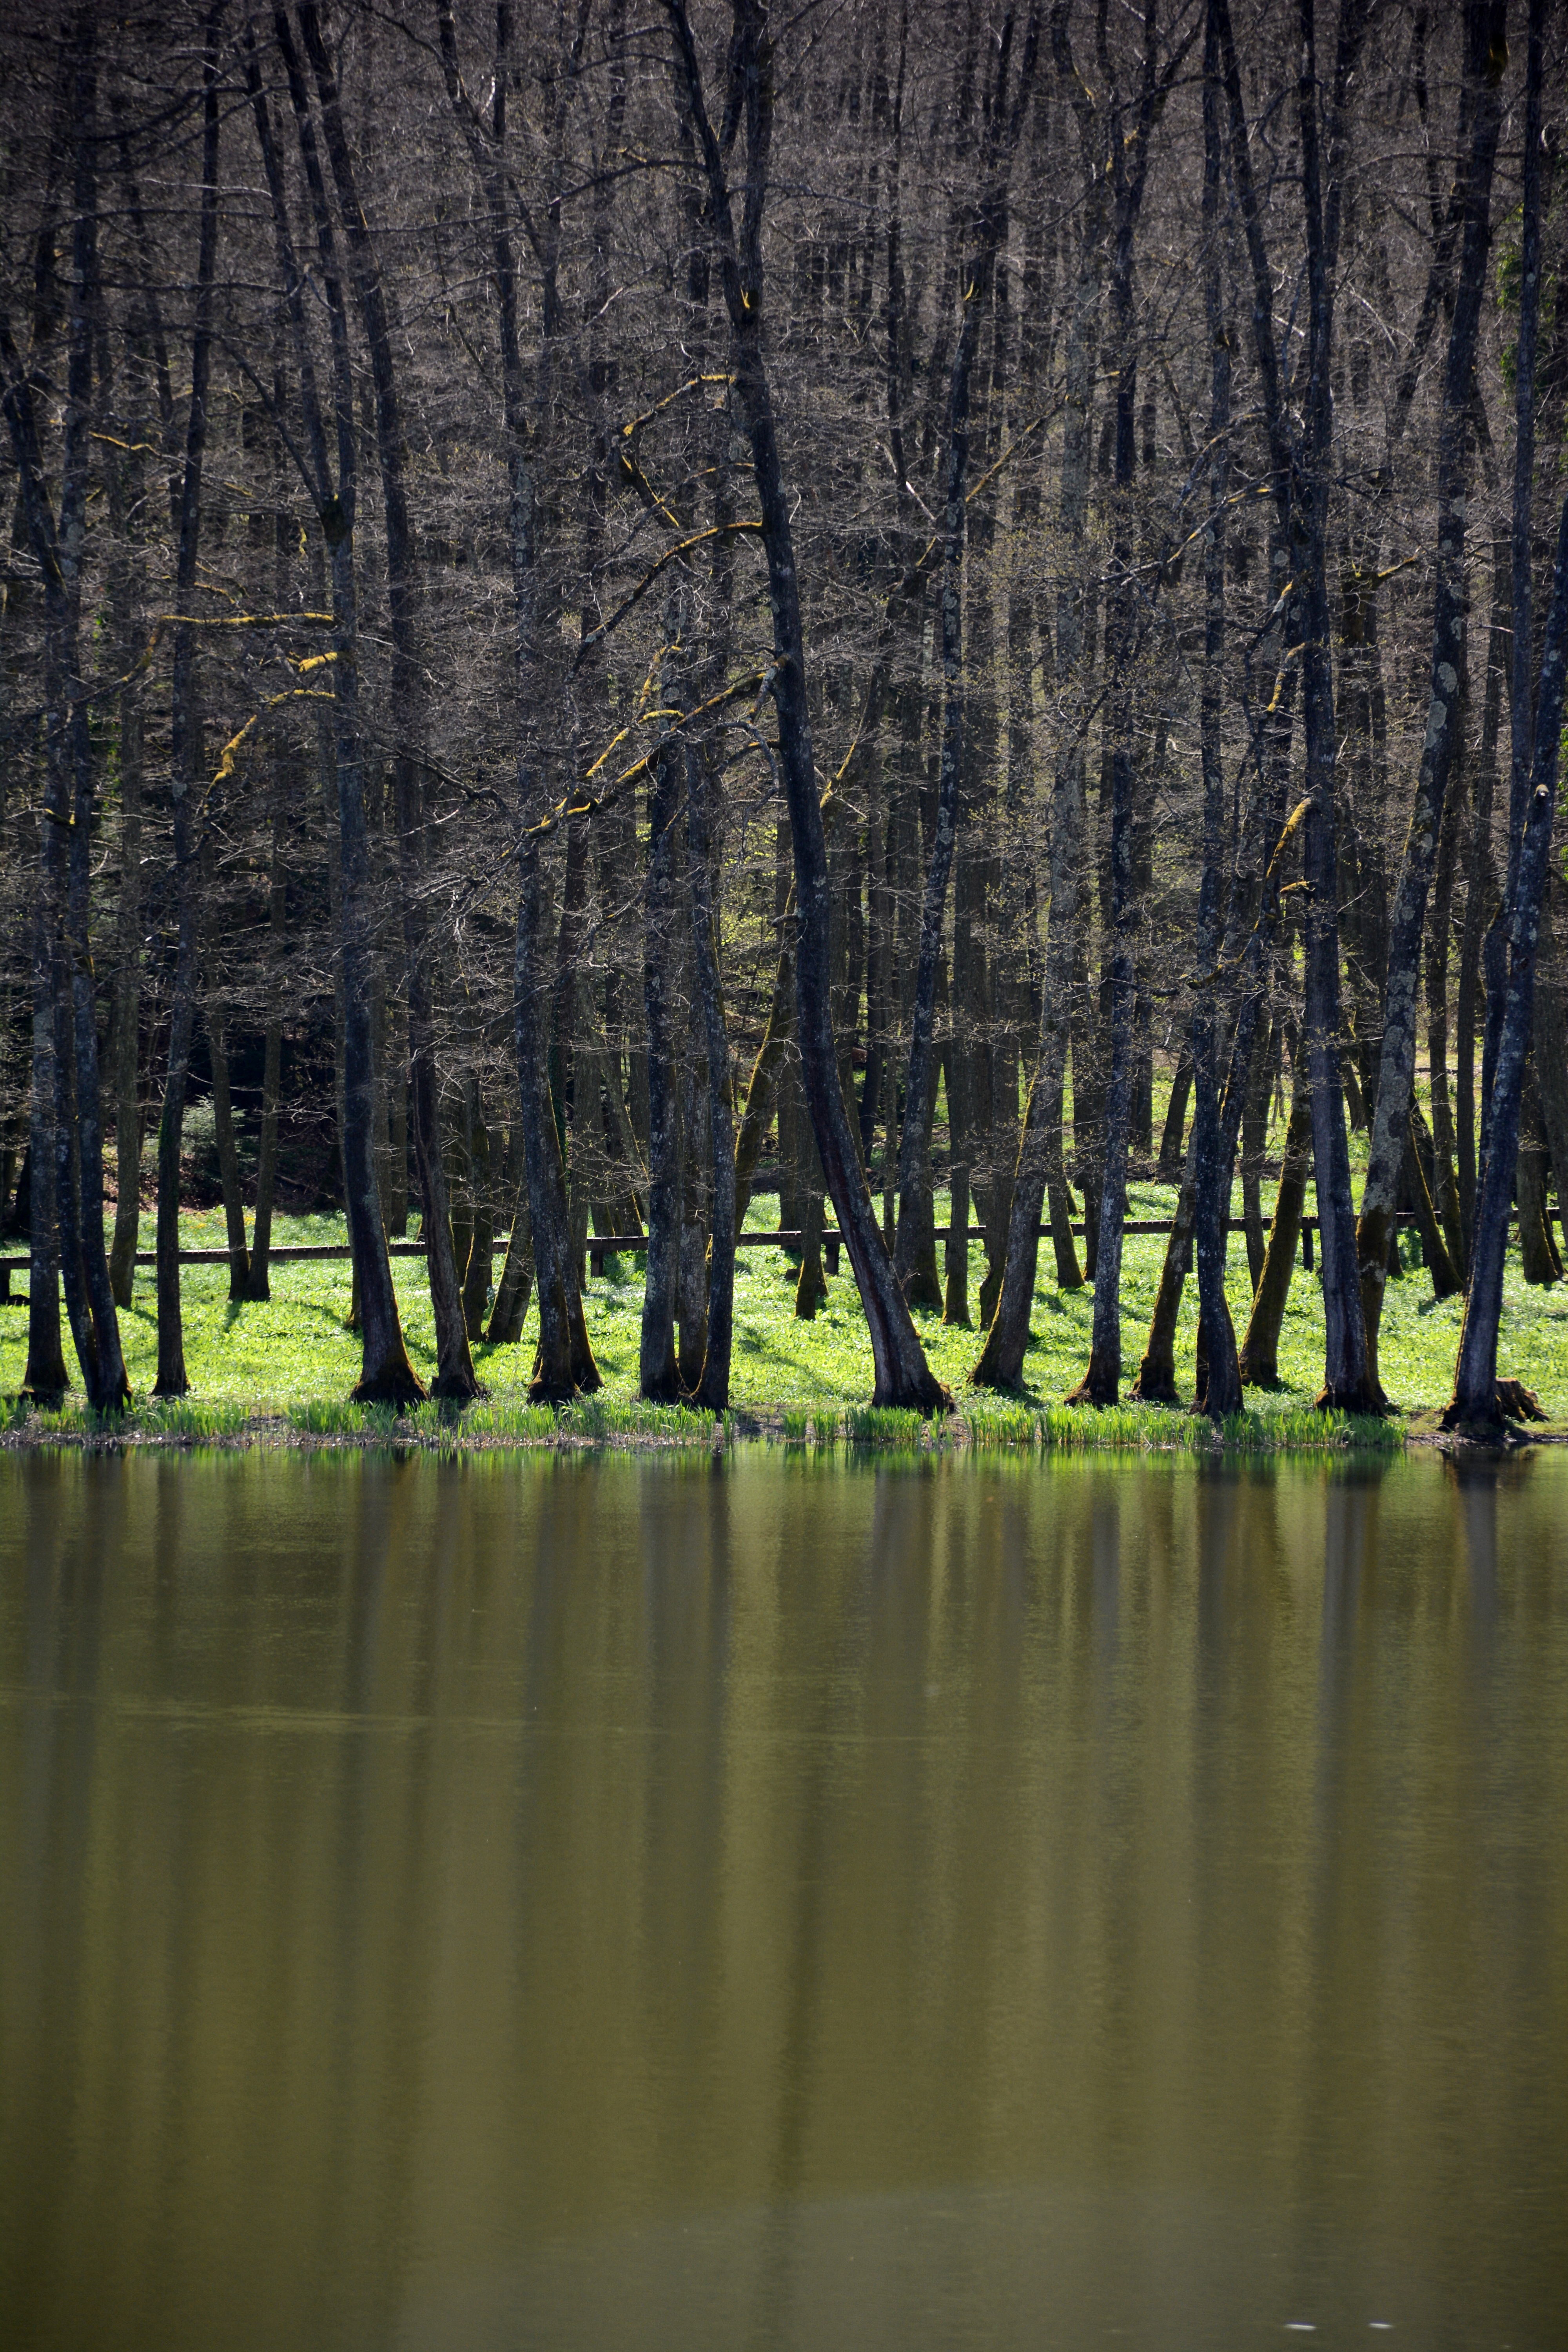
landscape, tree, water, nature, forest, swamp, branch, plant, wood, sunlight, morning, leaf, evening, reflection, autumn, season, trees, wetland, woodland, habitat, forest trees, natural environment, atmospheric phenomenon, woody plant